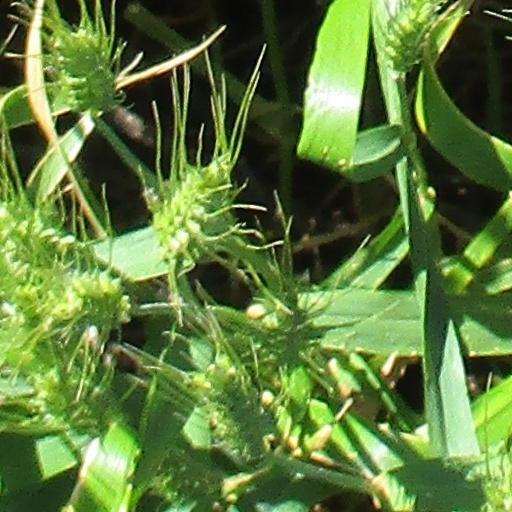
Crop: wheat